2023–2024 Spanish protests

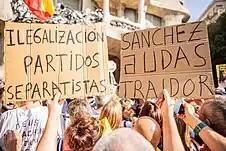
Signs of protesters criticising Sánchez and the Catalan independence movement at an SCC demonstration in Barcelona, 8 October 2023

Before negotiations by Sánchez to form a government, SCC called a demonstration in Barcelona against the amnesty proposal. Núñez Feijóo and Isabel Díaz Ayuso, of the PP, attended.